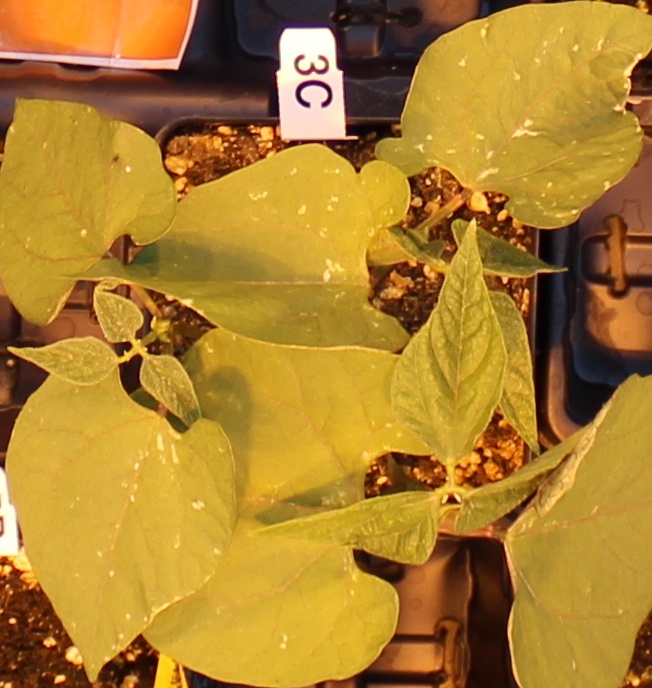
Label: Blackbean